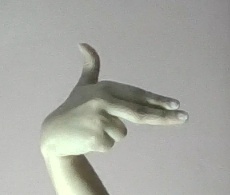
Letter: ghain